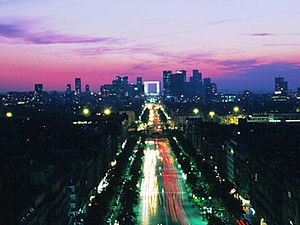
Grande Arche
Grande Arche set fra Arc de Triomphe på Axe historique
Grande Arche de la Fraternité er et monument i form af en triumfbue i kontor- og forretningskvarteret La Défense vest for Paris. Det er også kendt som Arche de la Défense, La Grande Arche eller på dansk Menneskehedens Triumfbue.